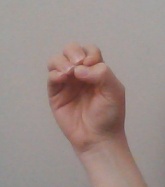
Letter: ha